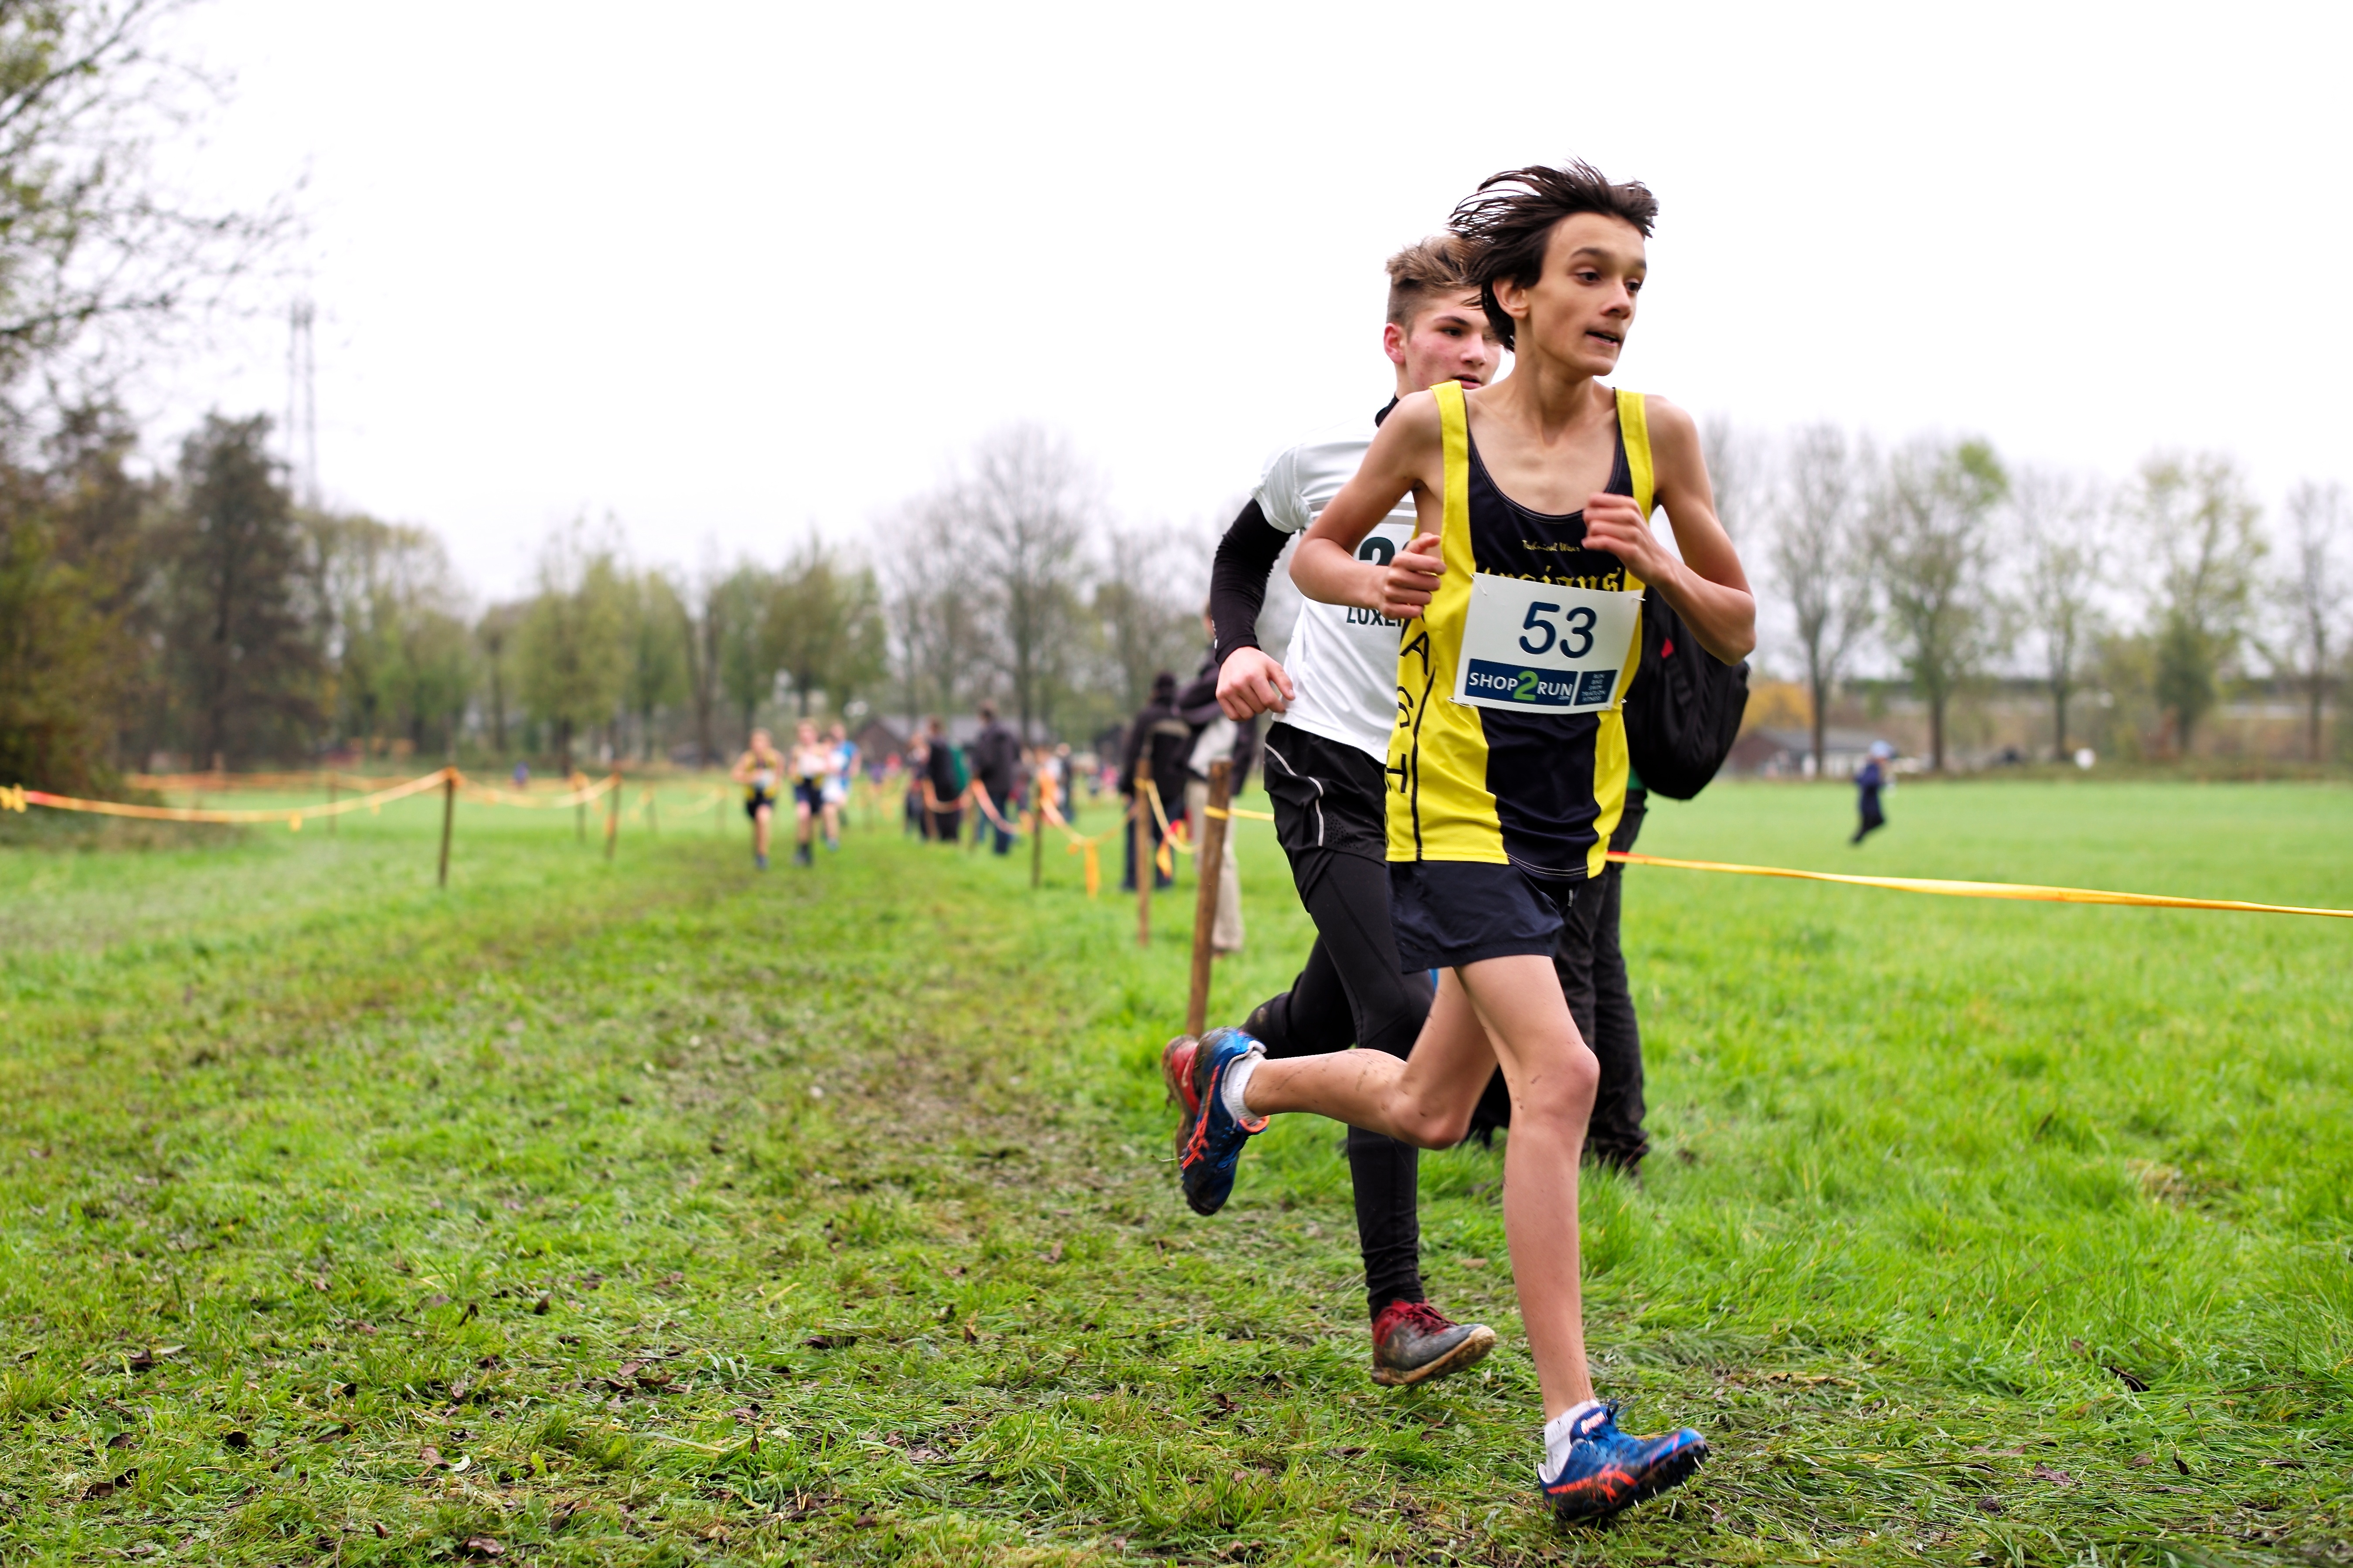
person, running, recreation, jogging, race, sports, endurance, athletics, sprint, physical exercise, outdoor recreation, human action, endurance sports, ultramarathon, duathlon, cross country running